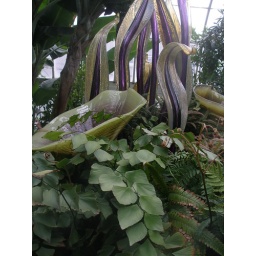
Please notice that the silver dollar fern leaves are a picture of elegance draping over the  trumpet shaped glass.